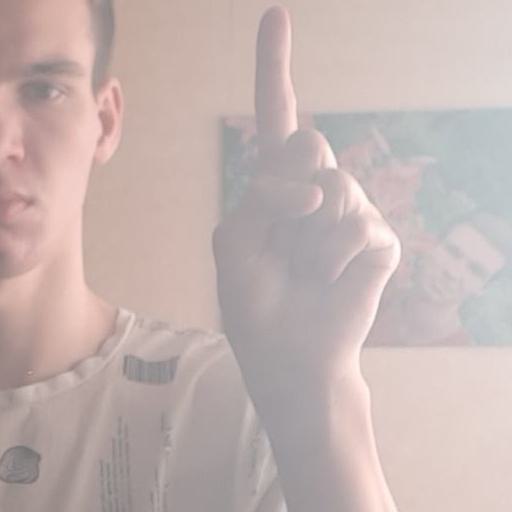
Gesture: one